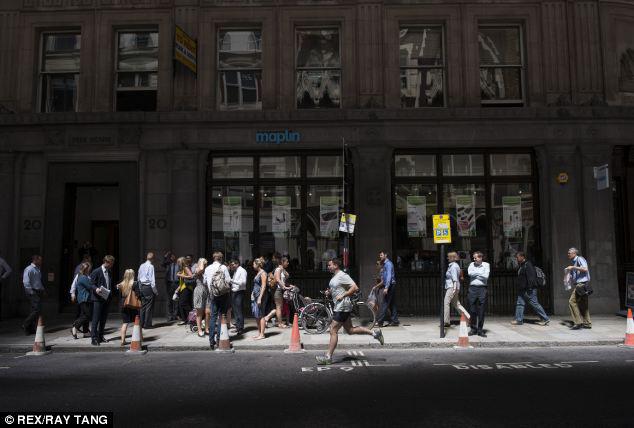
illuminating : a runner jogs past a patch of intense light on the road
Relation: Visible, Subjective, Action